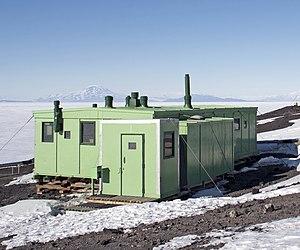
La chaîne Transantarctique, ou monts Transantarctiques, est une longue chaîne de montagnes située en Antarctique et traversant une grande partie du continent, de la terre Victoria à la mer de Weddell, en séparant sa partie orientale d'une part de sa partie occidentale et de la côte ouest de la mer de Ross d'autre part. Elle est entrecoupée par de nombreux glaciers alimentés par l'inlandsis Est-Antarctique et s'épanchant depuis le plateau Antarctique. Elle culmine à 4 528 mètres d'altitude au mont Kirkpatrick et possède vingt sommets d'au moins 4 000 mètres d'altitude. Malgré le climat polaire qui y règne, la glace n'est pas partout présente dans la chaîne, à l'instar des vallées sèches de McMurdo où les précipitations sont rares et l'évaporation intense en été, même si des cours d'eau intermittents issus de la fonte des glaciers parviennent brièvement à se former ; en hiver il fait généralement trop froid pour que la neige puisse tomber, en particulier au sud et à haute altitude, où elle s'accumule essentiellement sous l'effet du vent.